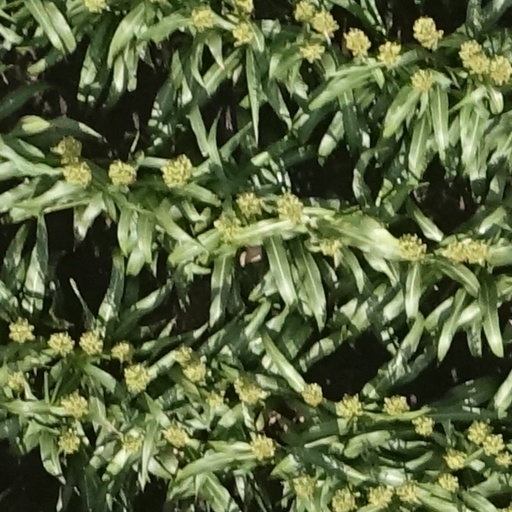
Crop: sorghum